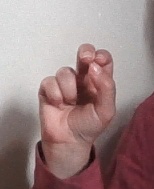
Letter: gaaf